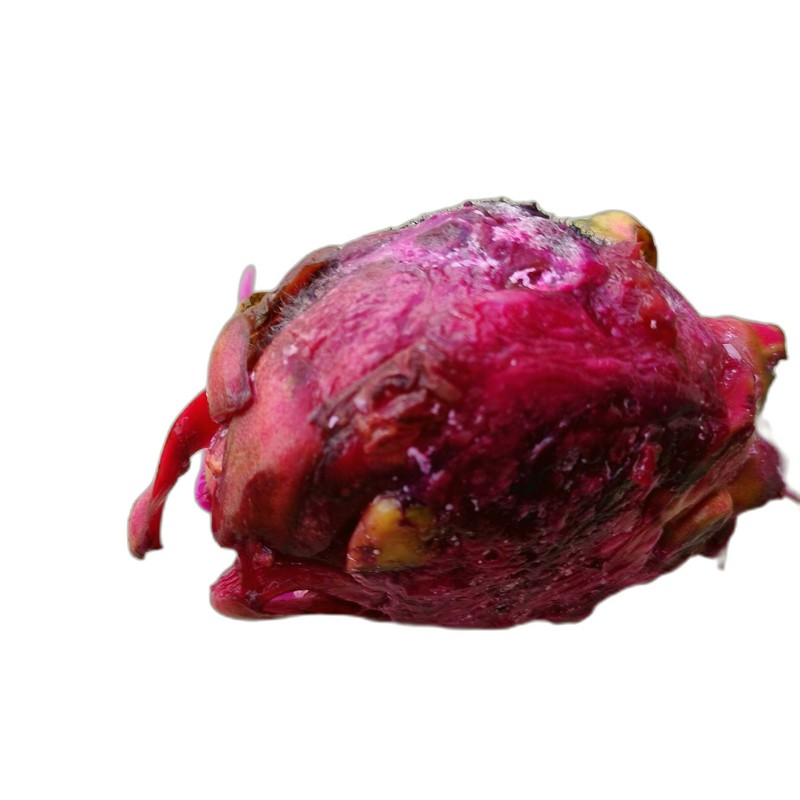
Label: Defect Dragon Fruit